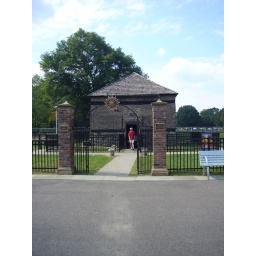
This is the Brick House, the oldest standing building in Pittsburgh and was used by the British in the American Revolution.